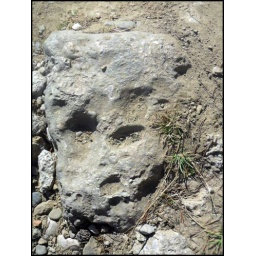
Human face in a rock